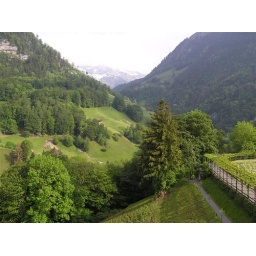
The view from our balcony window - snow in June!